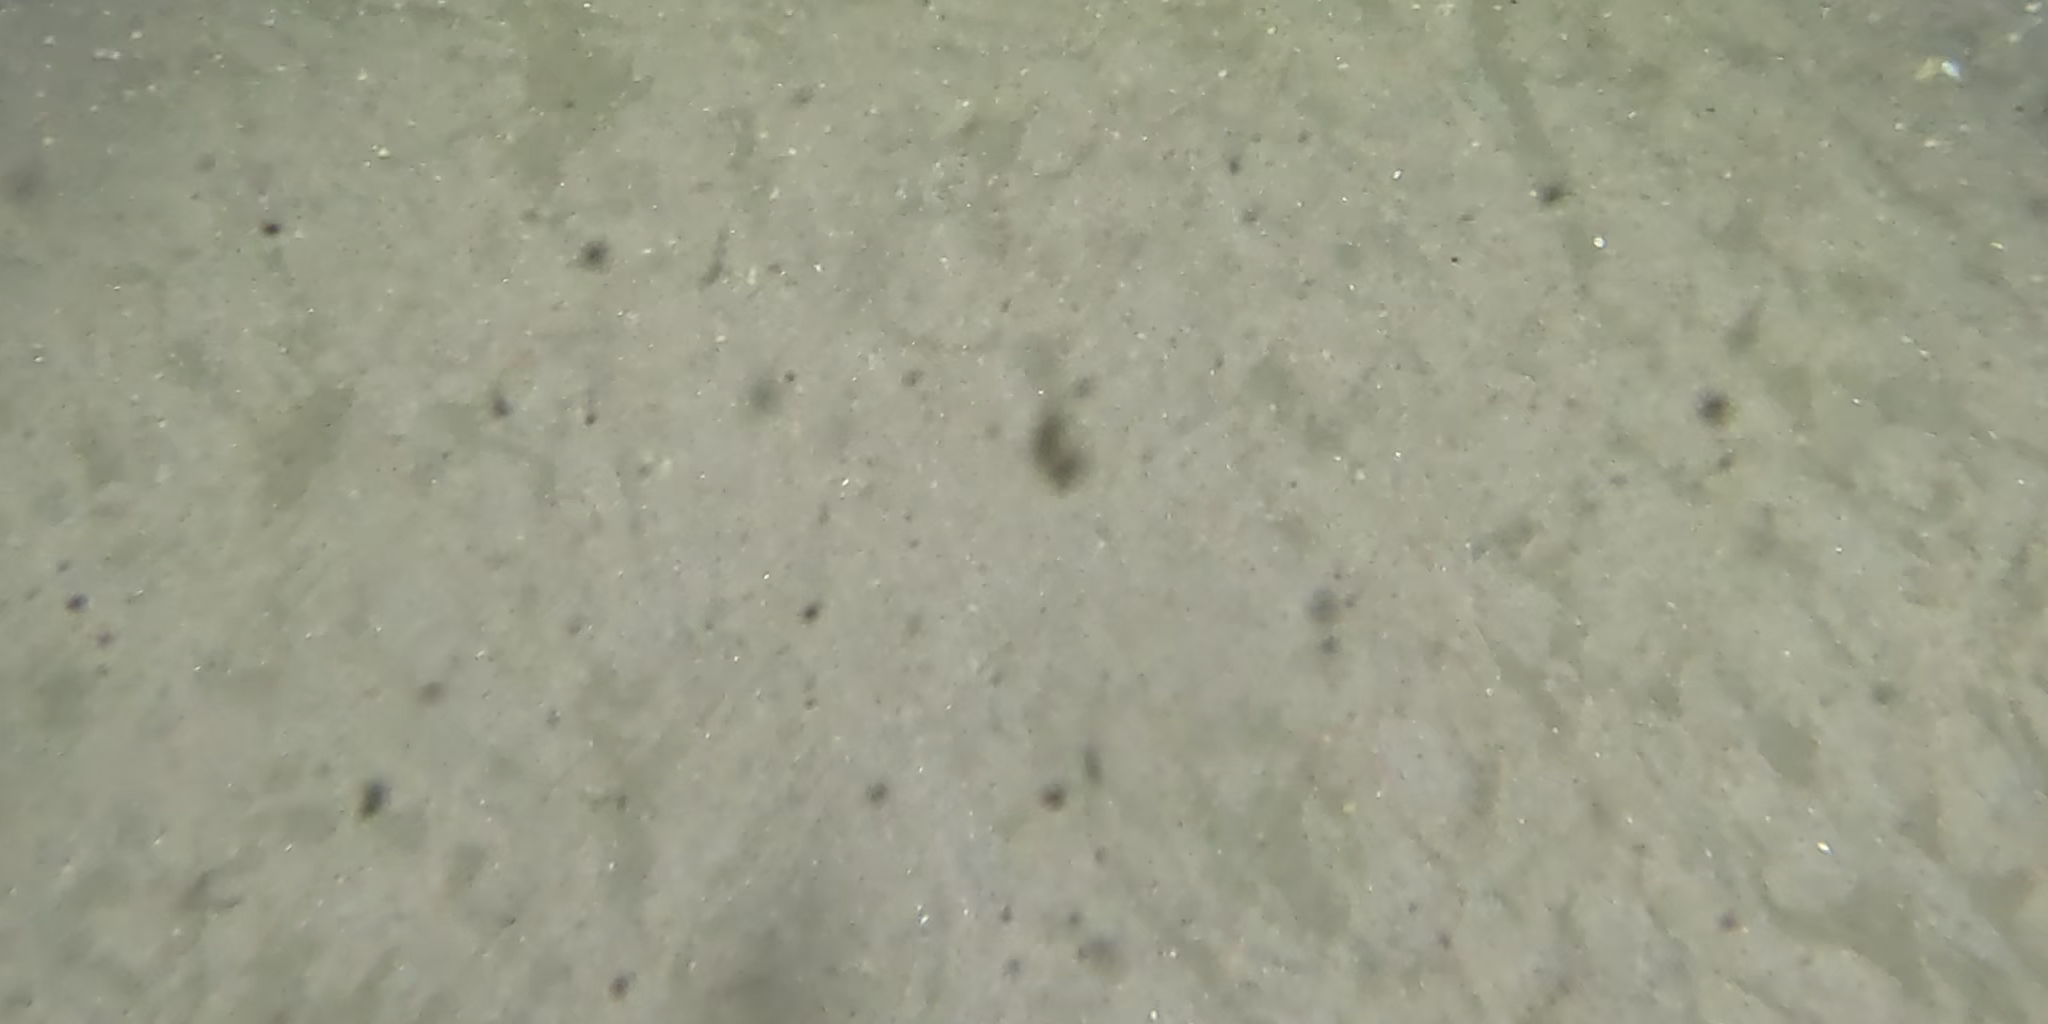
Seabed habitat: sand